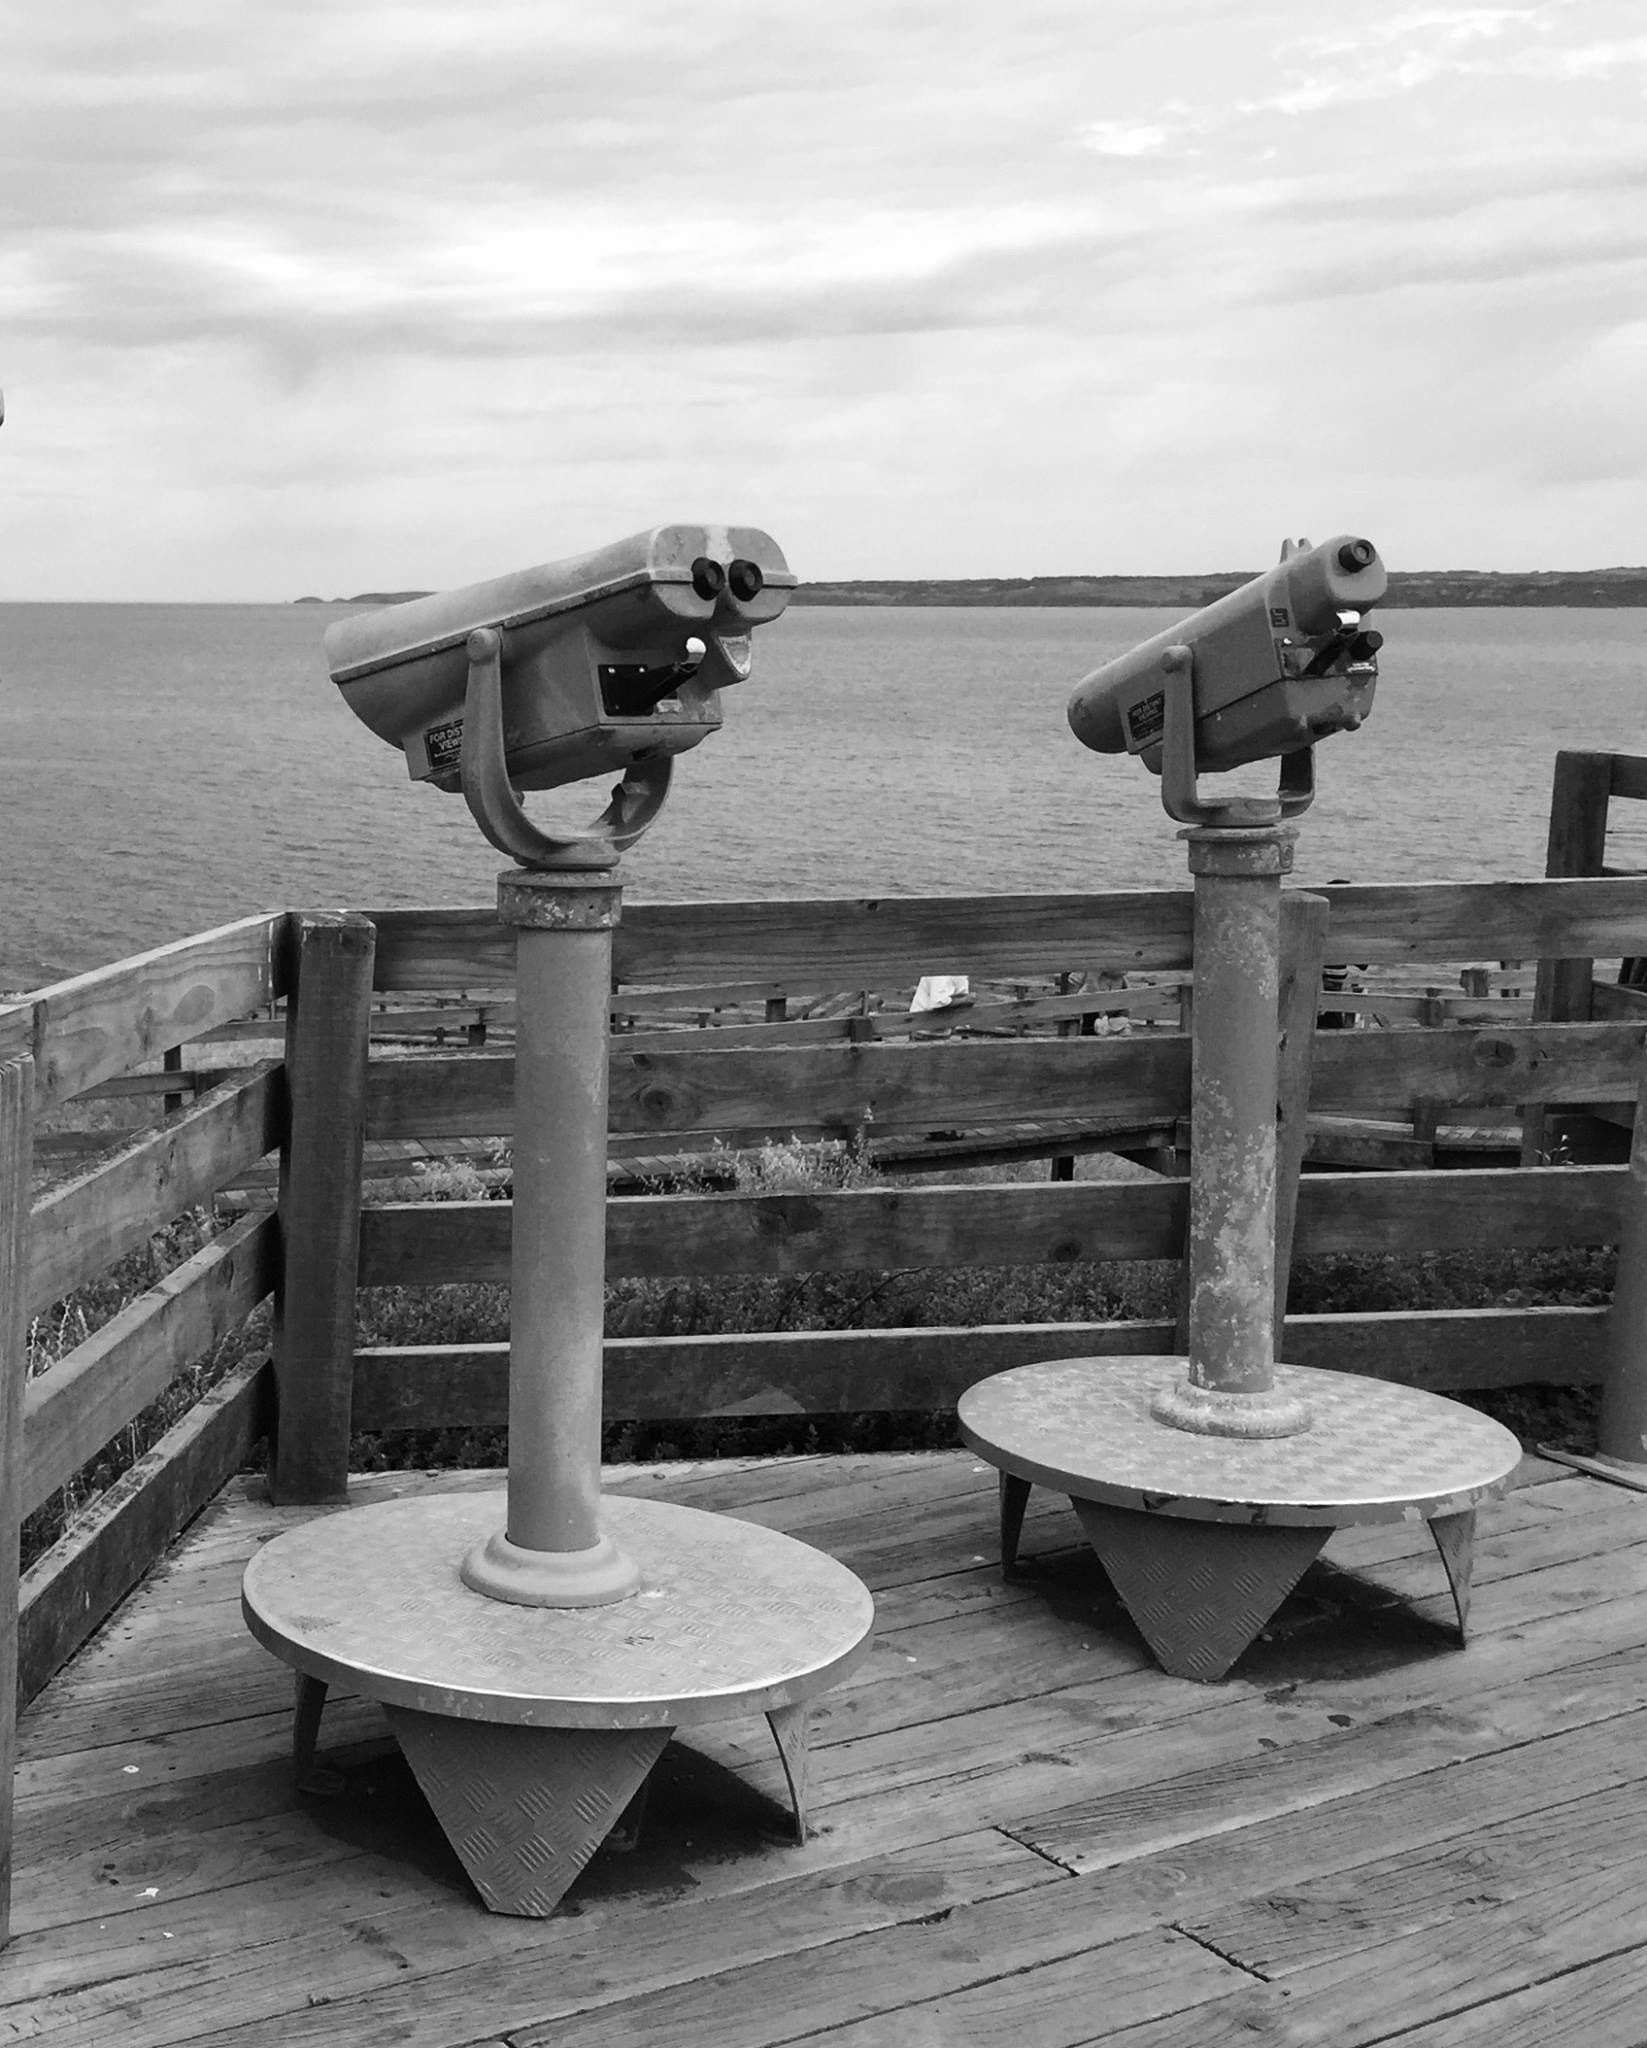
black and white, wood, white, photography, black, monochrome, sculpture, photograph, image, shape, monochrome photography, single lens reflex camera